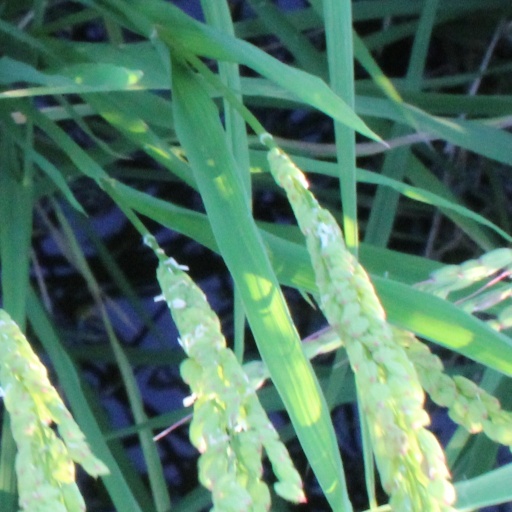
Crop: rice